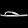
Label: Sandal